Lawson Tait

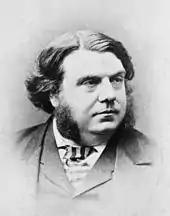
Robert Lawson Tait

In 1881, it was suggested to him to remove the ruptured tube in case of an ectopic pregnancy. "... the suggestion staggered me, and I am ashamed to say that I did not receive it favourably." The postmortem examination convinced him that it could be done. So, 2 years later, Tait ligated the broad ligament and tube in another patient, and this patient survived. In 1888, Tait reported only 2 deaths out of 42 operated cases, a marked improvement for a condition that had been almost always fatal.